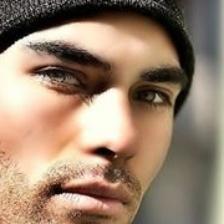
Label: faces